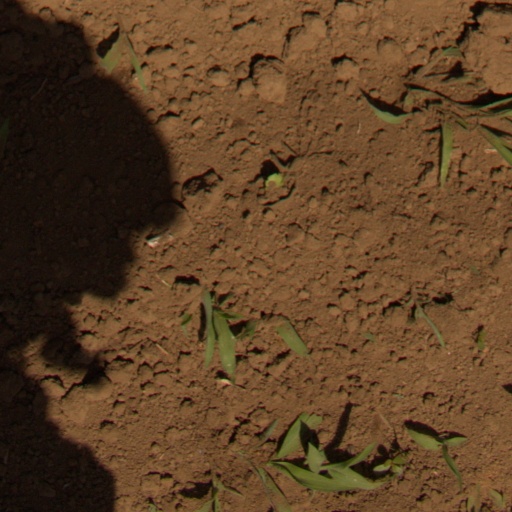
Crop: Jerusalem artichoke